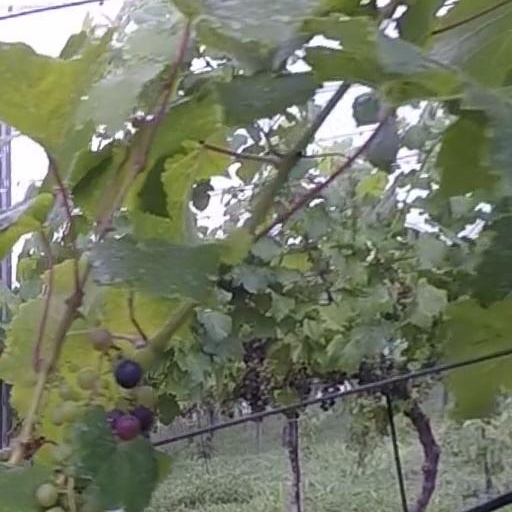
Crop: grape